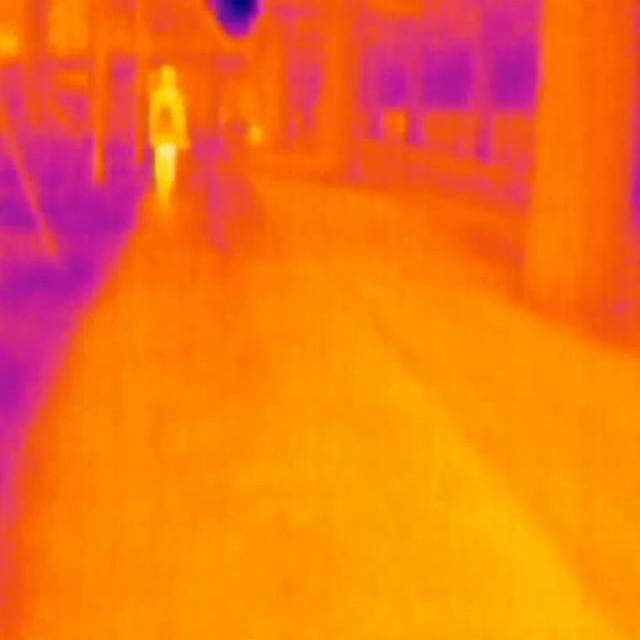
Detected objects:
label: person